Black Canadians

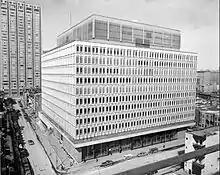
The Henry Hall computer building in 1970, a year after the student protest of 1969

On 29 January 1969, at Sir George Williams University in Montreal, the Sir George Williams affair began with a group of about 200 students, many of whom were black, occupied the Henry Hall computer building in protest against allegations that a white biology professor, Perry Anderson, was biased in grading black students, which the university had dismissed. The student occupation ended in violence on 11 February 1969 when the riot squad of the "Service de police de la Ville de Montréal" stormed the Hall building, a fire was started causing $2 million worth of damage (it is disputed whether the police or the students started the fire), and many of the protesting students were beaten and arrested. The entire event received much media attention; it was recorded live for television by the news crews present. As the Hall building burned and the policemen beat the students, onlookers in the crowds outside chanted "Burn, niggers, burn!" and "Let the niggers burn!". Afterwards, the protesting students were divided by race by the police with charges laid against the 97 black students present in the Hall building. The two leaders of the protest, Roosevelt "Rosie" Douglas and Anne Cools, were convicted and imprisoned with Douglas being deported back to Dominica after completing his sentence, where he later became prime minister. Cools received a royal pardon and was appointed to the Senate in 1984 by Pierre Trudeau, becoming the first black senator. The riot at Sir George Williams University spurred an ongoing wave of "black power" activism in Canada with many blacks taking the view that the police response was disproportionate and unjustifiably violent while many white Canadians who had believed that their country had no racism were shocked by a race riot in Canada.